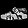
Label: Sandal